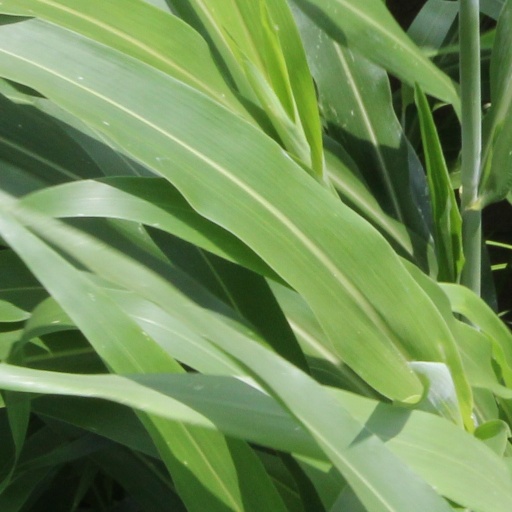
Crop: sorghum